Mikawashima Station

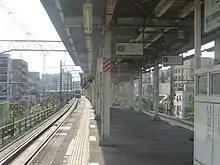
The station platform, April 2018

The station consists of a single island platform serving two tracks.